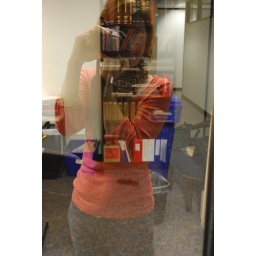
in my office window